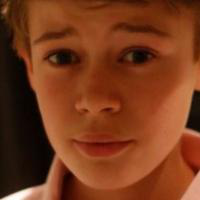
Age group: age 11-20